Horace Dixon

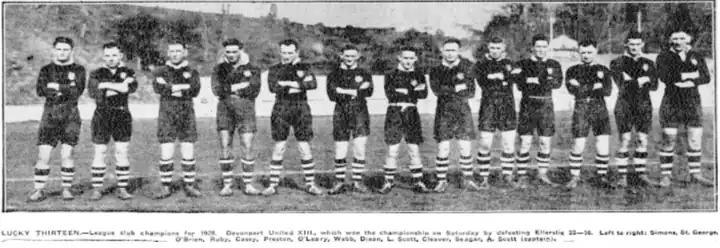

Dixon played for the Devonport club in the Auckland Rugby League competition and represented Auckland.